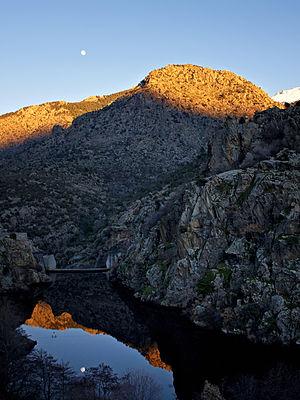
Le Golo est le plus grand fleuve côtier de Corse. Il se jette dans la mer Tyrrhénienne.